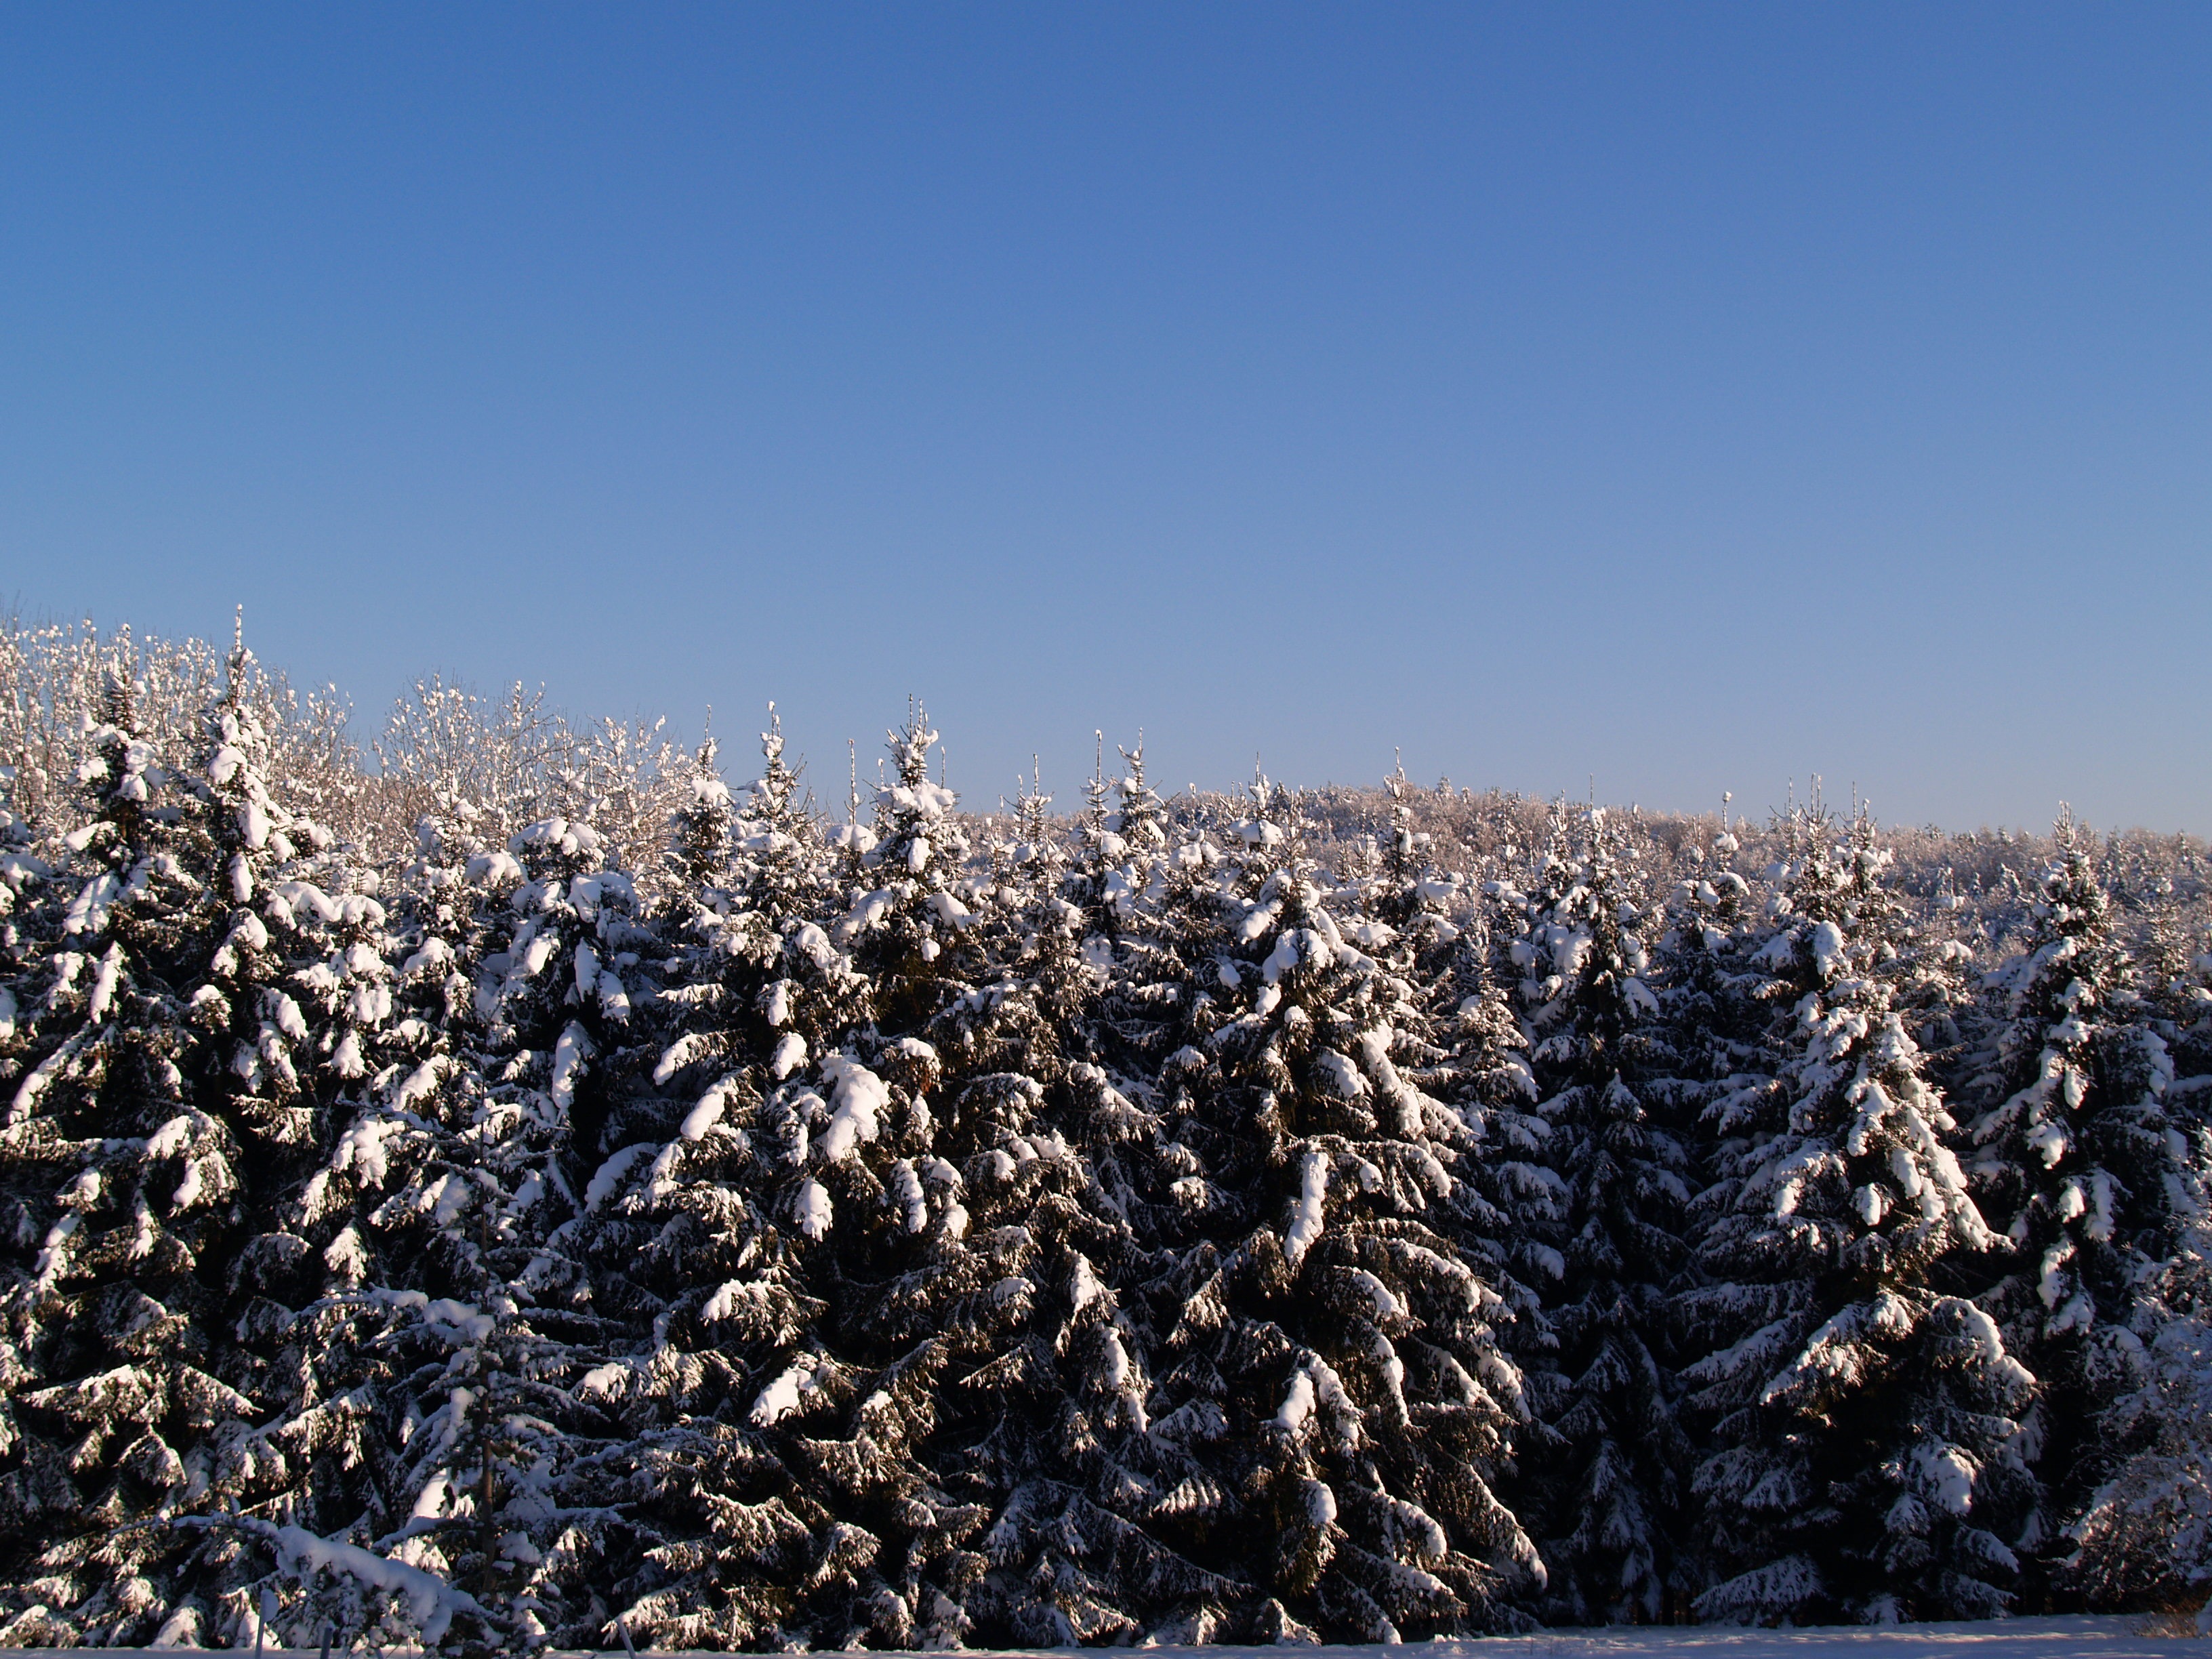
landscape, sea, tree, nature, forest, sand, rock, wilderness, mountain, snow, winter, sun, flower, frost, ice, christmas tree, season, trees, geology, periwinkle, natural environment, winer